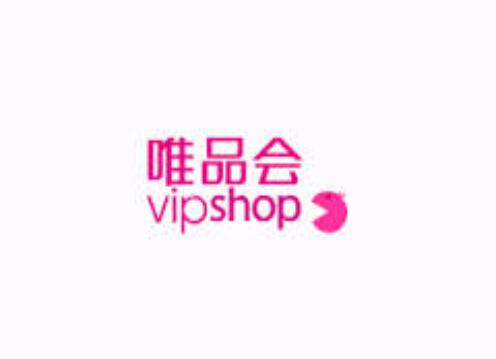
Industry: Necessities